Rounin (TV series)

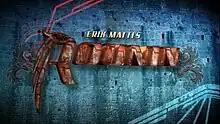
Title card

Rounin is a 2007 Philippine television drama romance series broadcast by ABS-CBN. Directed by Jerome C. Pobocan, it stars Luis Manzano, Angelica Panganiban, Rafael Rosell, Jhong Hilario, Nikki Gil, Shaina Magdayao, Rayver Cruz, Joross Gamboa, Melissa Ricks, Geoff Eigenmann, Aaron Junatas, Agot Isidro, Ina Raymundo, Monsour del Rosario, Aubrey Miles and Diether Ocampo. It aired on the network's Primetime Bida line up and worldwide on TFC from April 16 to July 26, 2007, replacing "Princess Hours". It is a fantasy and martial arts series shown in Philippine TV and is said to be one of the most expensive locally produced TV series aired in the Philippines. It is also the first Filipino (and the first Southeast Asian) series shot using high-definition video technology. The series is line produced by Reality Films while Larger Than Life Productions is handling post, visual effects, VFX supervision, mastering and grading. The series was shot using Panasonic’s P2 technology.